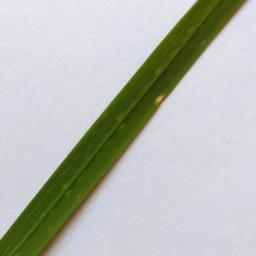
Label: Rice___Leaf_Blast